Apollo

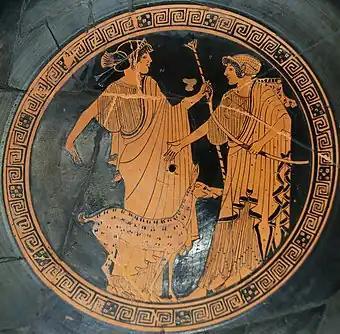
Apollo (left) and Artemis, by Brygos (potter signed). Tondo of an Attic red-figure cup , Musée du Louvre.

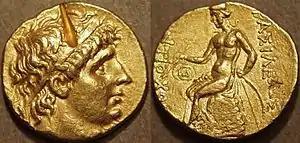
Gold stater of the Seleucid king Antiochus I Soter (reigned 281–261 BCE), showing on the reverse a nude Apollo holding his key attributes: two arrows and a bow

Immediately after his birth, Apollo demanded a lyre and invented the paean, thus becoming the god of music. As the divine singer, he is the patron of poets, singers and musicians. The invention of string music is attributed to him. Plato said that the innate ability of humans to take delight in music, rhythm and harmony is the gift of Apollo and the Muses. According to Socrates, ancient Greeks believed that Apollo is the god who directs the harmony and makes all things move together, both for the gods and the humans. For this reason, he was called "Homopolon" before the "Homo" was replaced by "A". Apollo's harmonious music delivered people from their pain, and hence, like Dionysus, he is also called the liberator. The swans, which were considered to be the most musical among the birds, were believed to be the "singers of Apollo". They are Apollo's sacred birds and acted as his vehicle during his travel to Hyperborea. Aelian says that when the singers would sing hymns to Apollo, the swans would join the chant in unison.